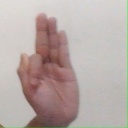
अक्षर: फ